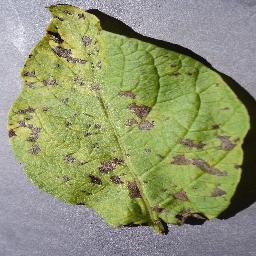
Etiqueta: Tizon_Temprano